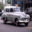
Label: automobile